Korabl-Sputnik 2

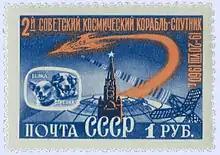
Stamp issued to commemorate the mission

Korabl-Sputnik 2, also known as Sputnik 5 in the West, was a Soviet artificial satellite, and the third test flight of the Vostok spacecraft. It was the first spaceflight to send animals into orbit and return them safely back to Earth, including two Soviet space dogs, Belka and Strelka. Launched on 19 August 1960, it paved the way for the first human orbital flight, Vostok 1, which was launched less than eight months later.